University of Puerto Rico

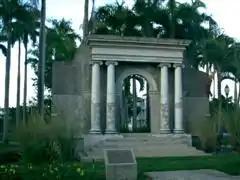
Portico of the Mayagüez Campus (RUM)

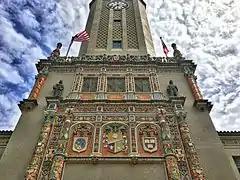
Roosevelt Tower at University of Puerto Rico, Río Piedras, based on the Giralda in Seville, includes the emblems both of Harvard University—the oldest in the United States—and University of San Marcos—the oldest in the Americas.

In 1908, the Morrill-Nelson Act was extended to Puerto Rico, making the university a "Land Grant College," which authorizes the use of federal land to establish colleges of agriculture, science and engineering. Two years later, in 1910, the College of Liberal Arts was established and the year following that the College of Agriculture at Mayagüez came into being. In 1912, the name was changed to College of Agriculture and Mechanic Arts.